Otto Klemperer

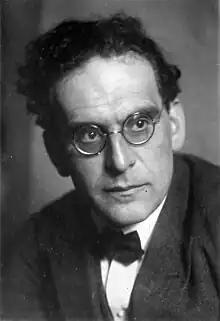
Klemperer c. 1920

Otto Nossan Klemperer (14 May 18856 July 1973) was a German conductor and composer, originally based in Germany, and then the United States, Hungary and finally, Great Britain. He began his career as an opera conductor, but he was later better known as a conductor of symphonic music.